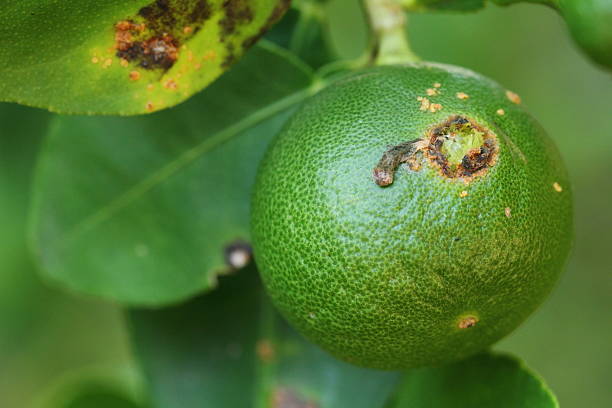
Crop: unknown
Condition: citrus_citrus_canker